Worshipping Small Gods

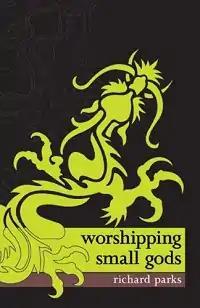
Cover of first edition

Worshipping Small Gods is a collection of fantasy short stories by American writer Richard Parks. It was first published in trade paperback by Prime Books in January 2007, with a hardcover edition following from the same publisher in May of the same year.